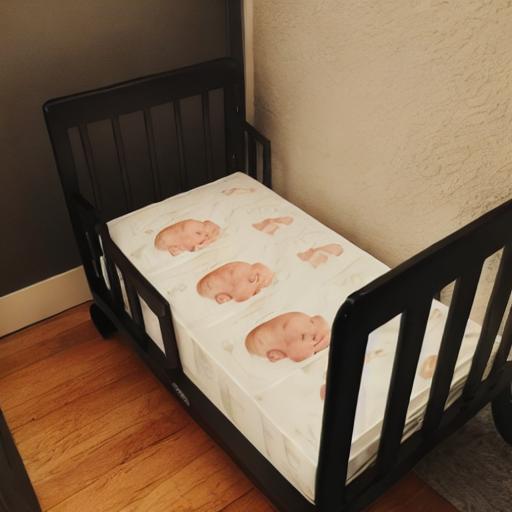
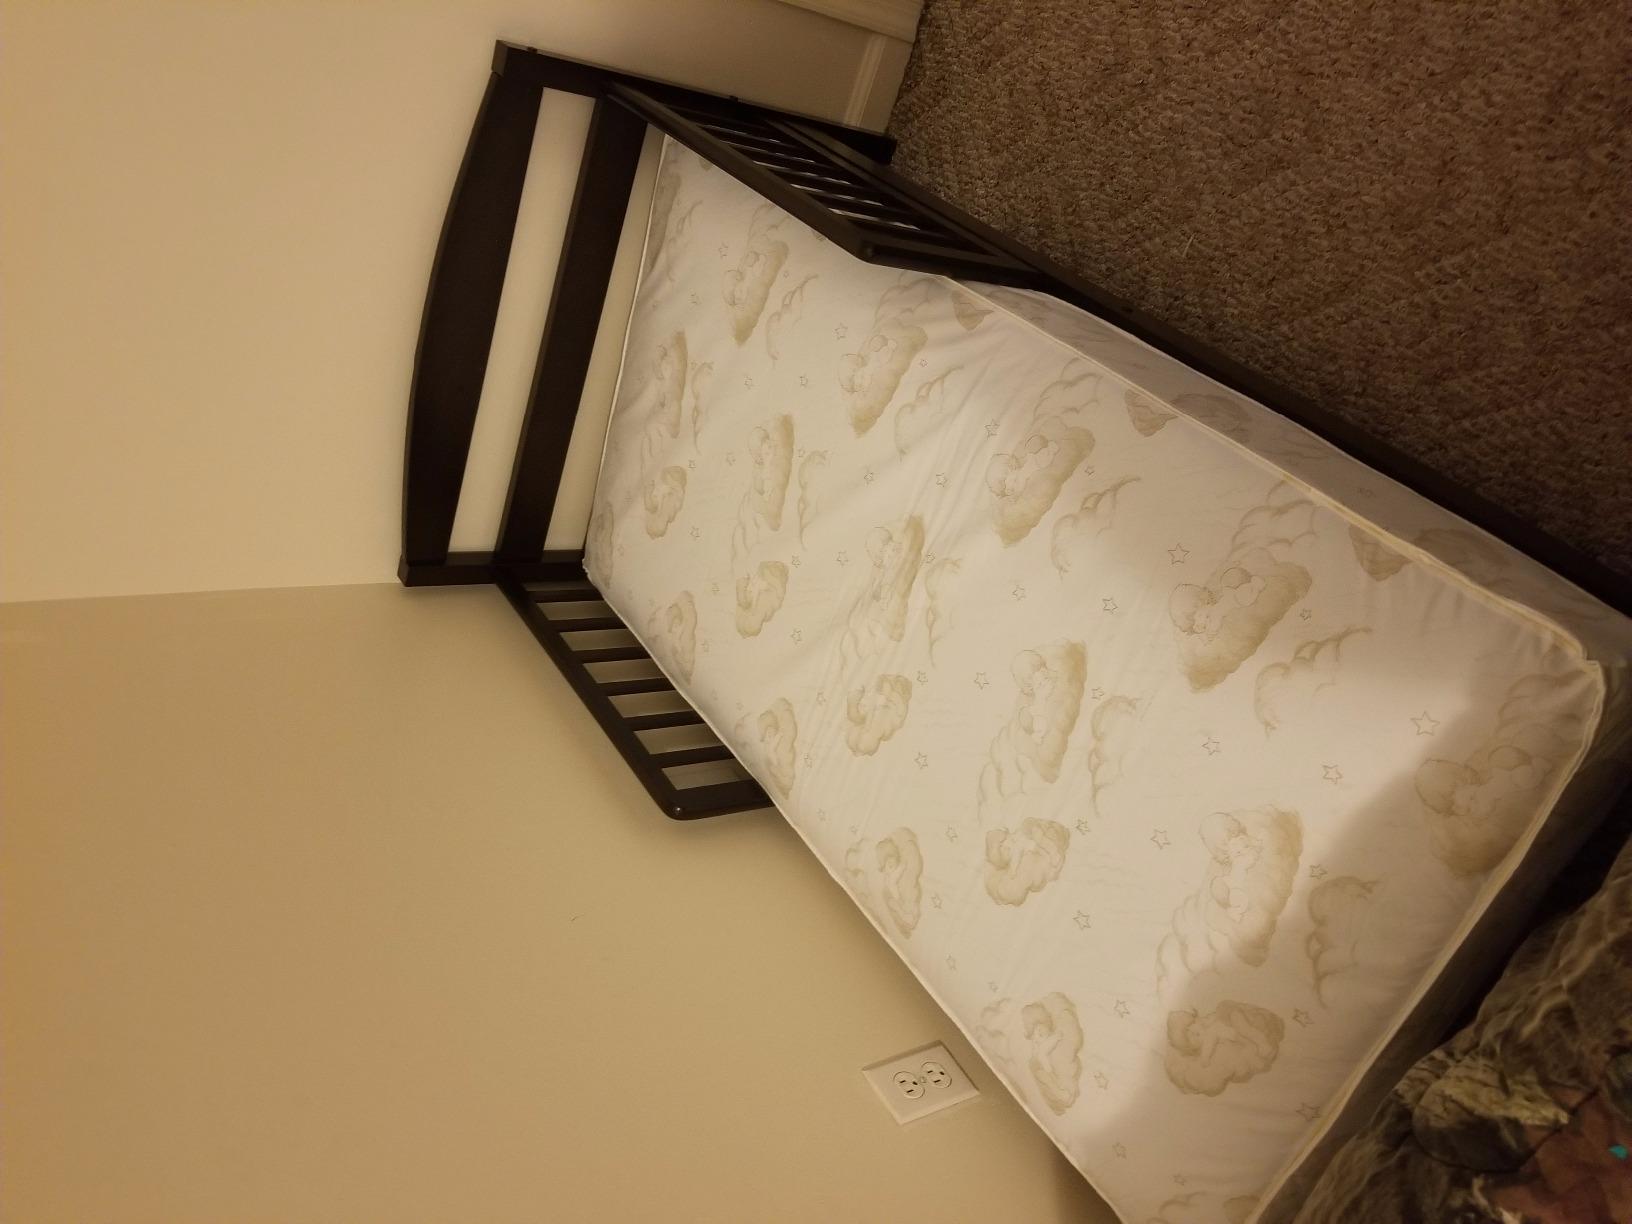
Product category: products_crib
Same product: no